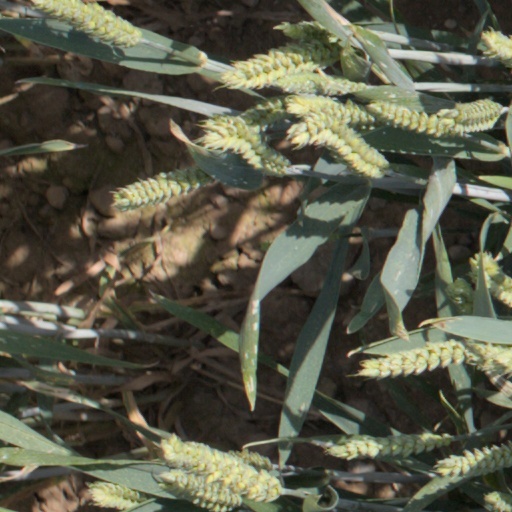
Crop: wheat